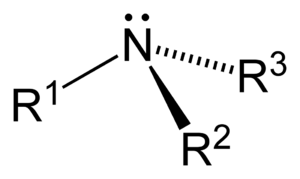
Les aminoacyltransferases sont des enzymes de la classe des acyltransférases qui agissent sur les composés amino-acylés.